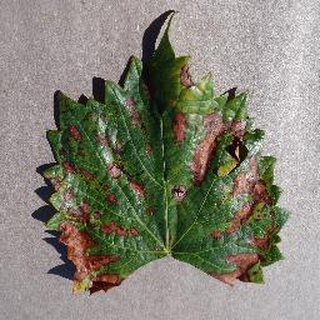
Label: grape_esca_black_measles